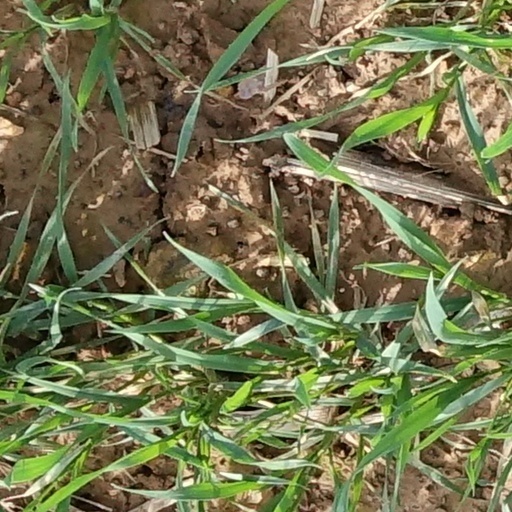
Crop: wheat